Institution of Mechanical Engineers

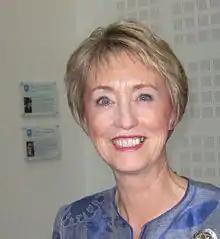
Pamela Liversidge, first female president (elected 1997, pictured in 2014)

† Baker resigned in June 2018. The Institution's by-laws state that a casual vacancy for President shall be filled by appointing a Past President to the role; Tony Roche was elected and duly took up office for a second term in August of that year.